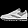
Label: Sneaker